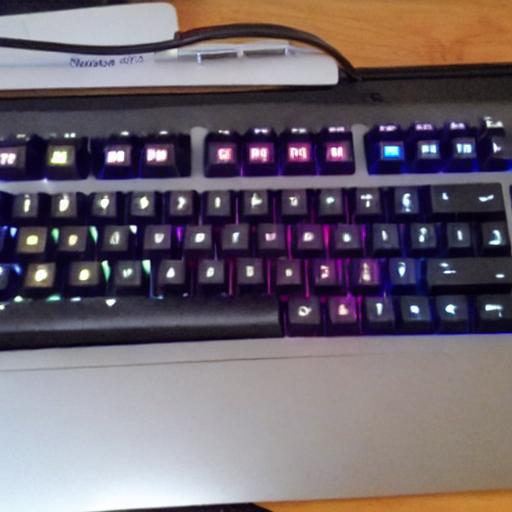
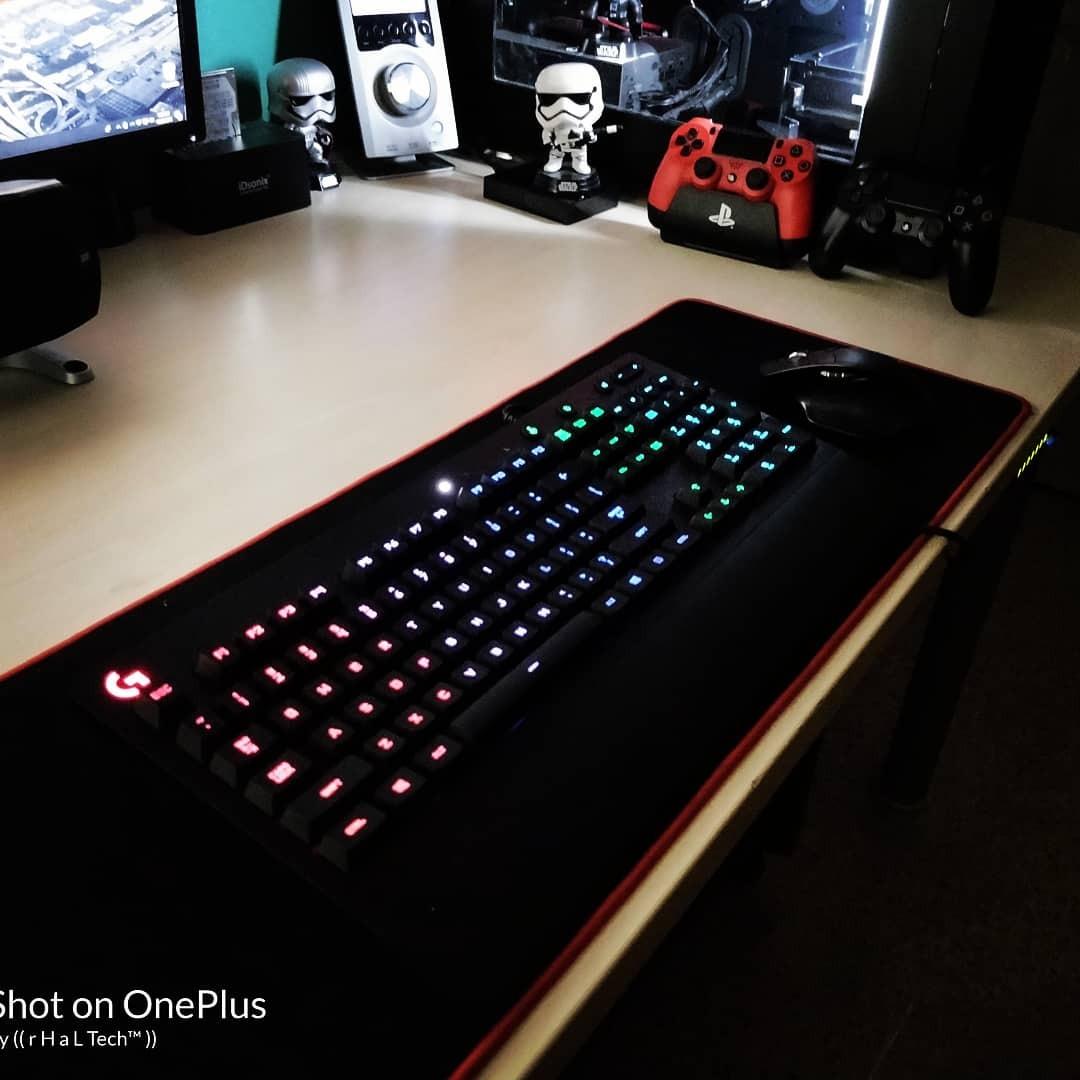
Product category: keyboard
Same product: no